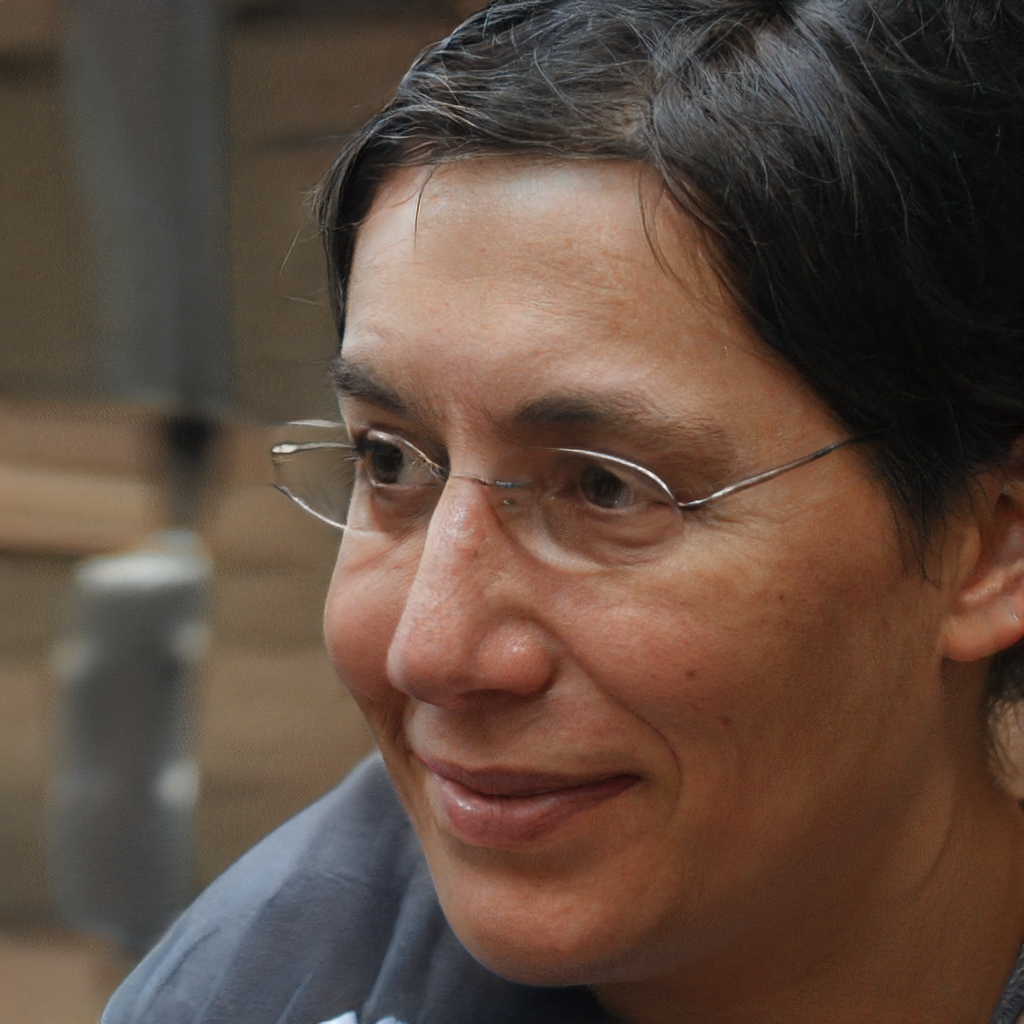
Portrait style: Real Portrait